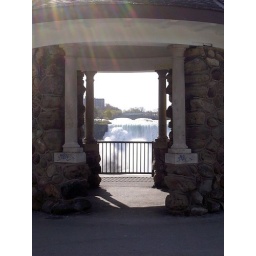
This whole building was covered with messages written by visitors- almost every rock had something written on it.